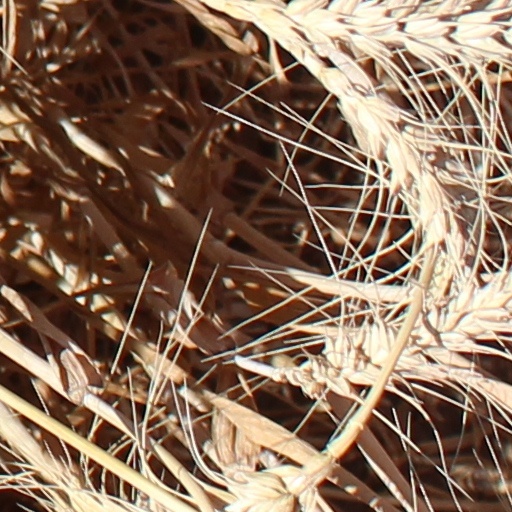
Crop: wheat